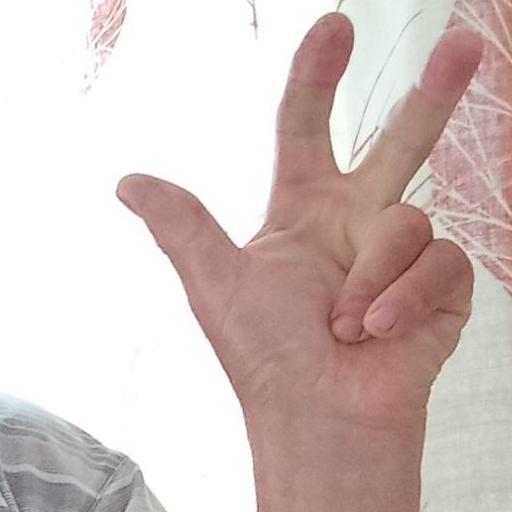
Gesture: three2